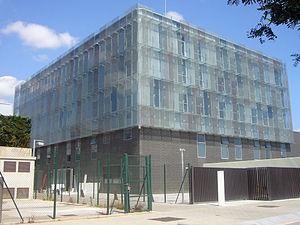
La Ciutat Esportiva Joan Gamper est le centre d'entraînement du FC Barcelone.
La Masia est le centre de formation du FC Barcelone depuis 1979. Le bâtiment, un mas traditionnel catalan situé près du Camp Nou, date de 1702. De 1966 à 1979, ce fut le siège du FC Barcelone avant que le président du club Josep Lluís Núñez ne le transforme en centre de formation.